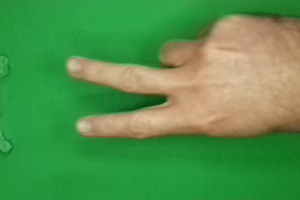
Label: scissors